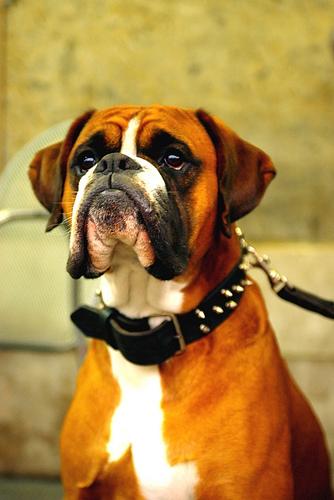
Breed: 225-n000082-boxer